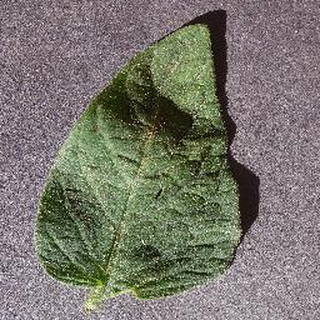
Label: healthy_tomato